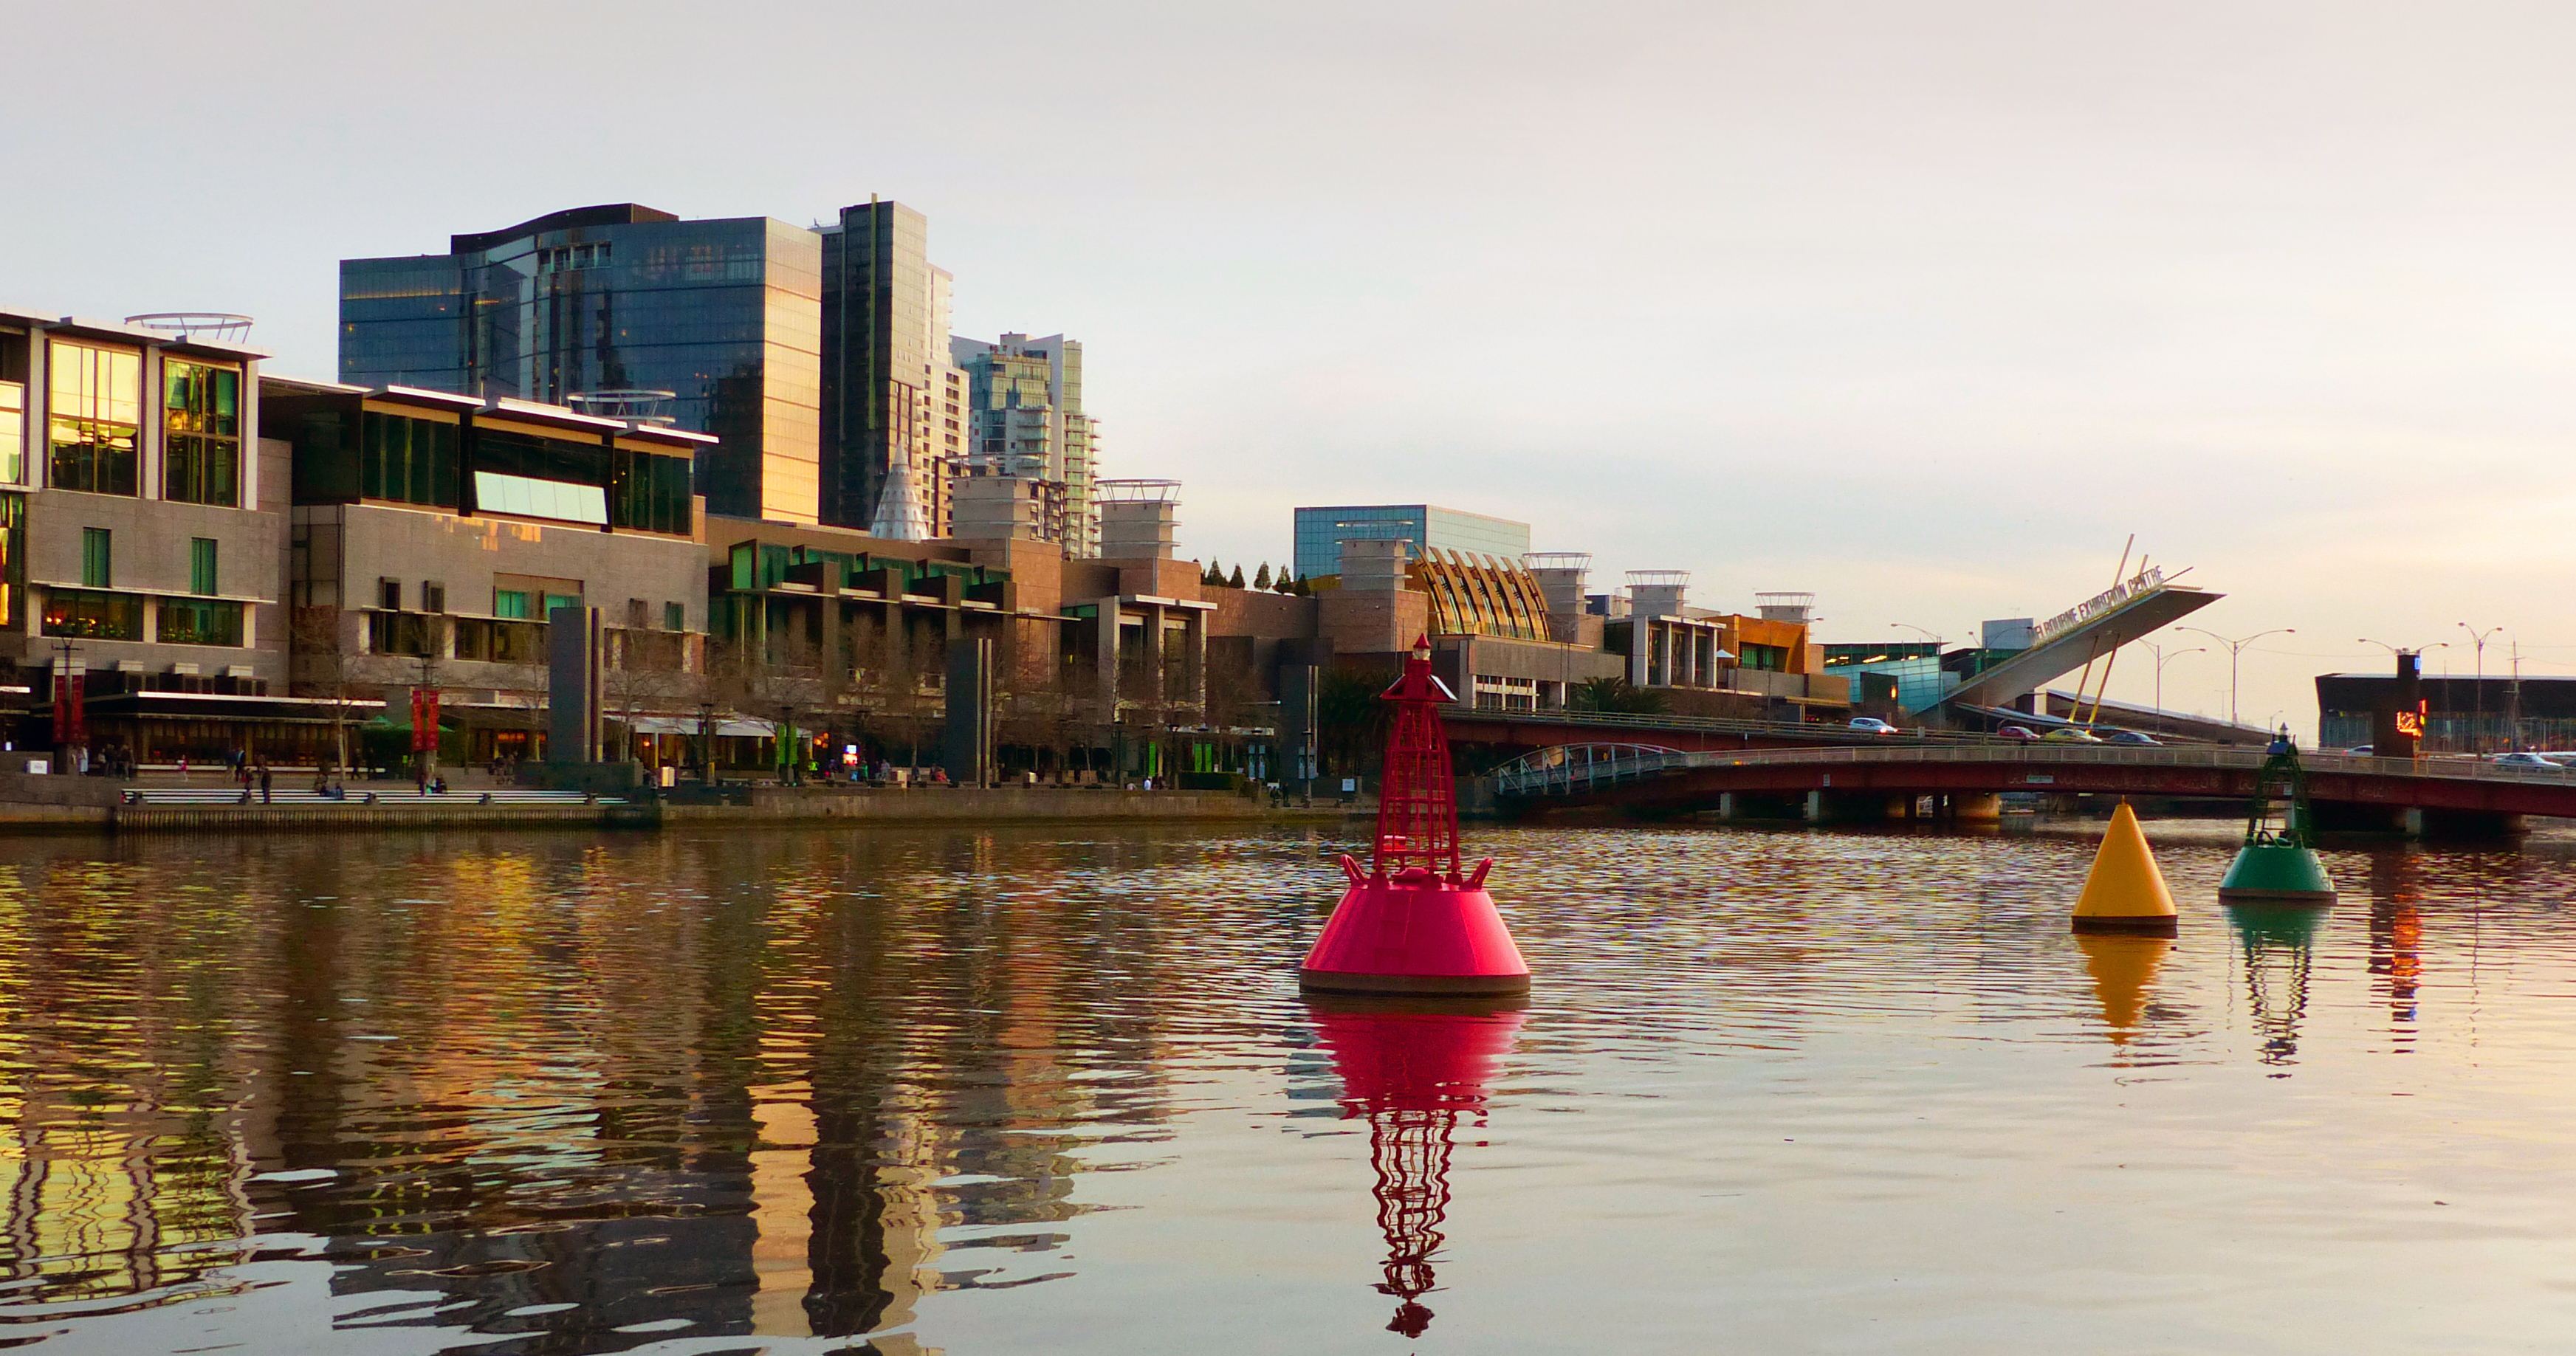
sea, water, dock, boat, skyline, city, urban, river, canal, cityscape, vacation, evening, reflection, vehicle, harbor, tourism, waterway, boating, lumixfz200, yarrarivermelbourne, southbankmelbourne, bouy, channelmarker